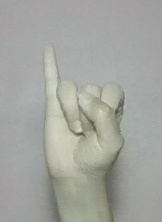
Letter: meem